Laser Inertial Fusion Energy

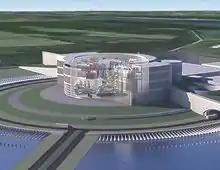
Rendering of the LIFE.1 fusion power plant. The fusion system is in the large cylindrical containment building in the center.

LIFE, short for Laser Inertial Fusion Energy, was a fusion energy effort run at Lawrence Livermore National Laboratory between 2008 and 2013. LIFE aimed to develop the technologies necessary to convert the laser-driven inertial confinement fusion concept being developed in the National Ignition Facility (NIF) into a practical commercial power plant, a concept known generally as inertial fusion energy (IFE). LIFE used the same basic concepts as NIF, but aimed to lower costs using mass-produced fuel elements, simplified maintenance, and diode lasers with higher electrical efficiency.